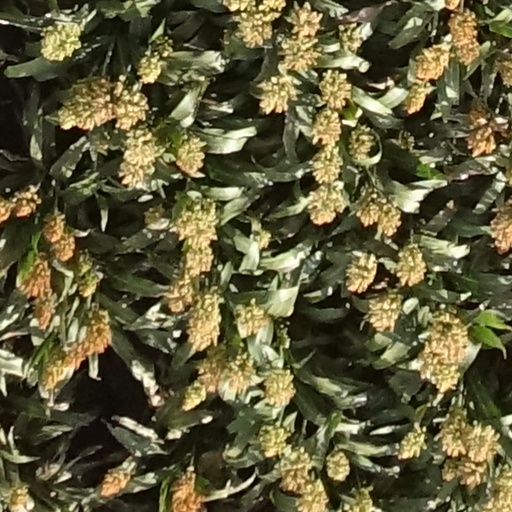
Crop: sorghum